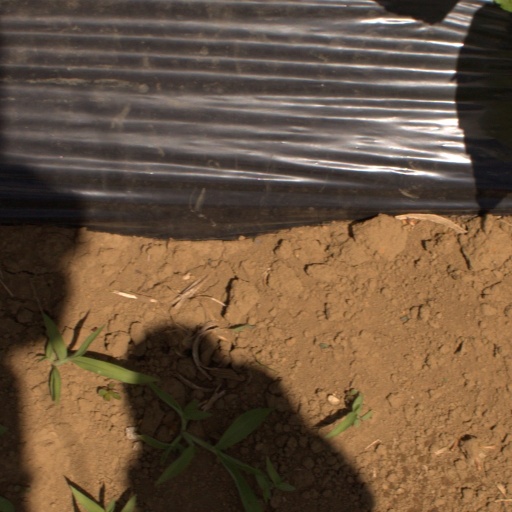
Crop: Jerusalem artichoke